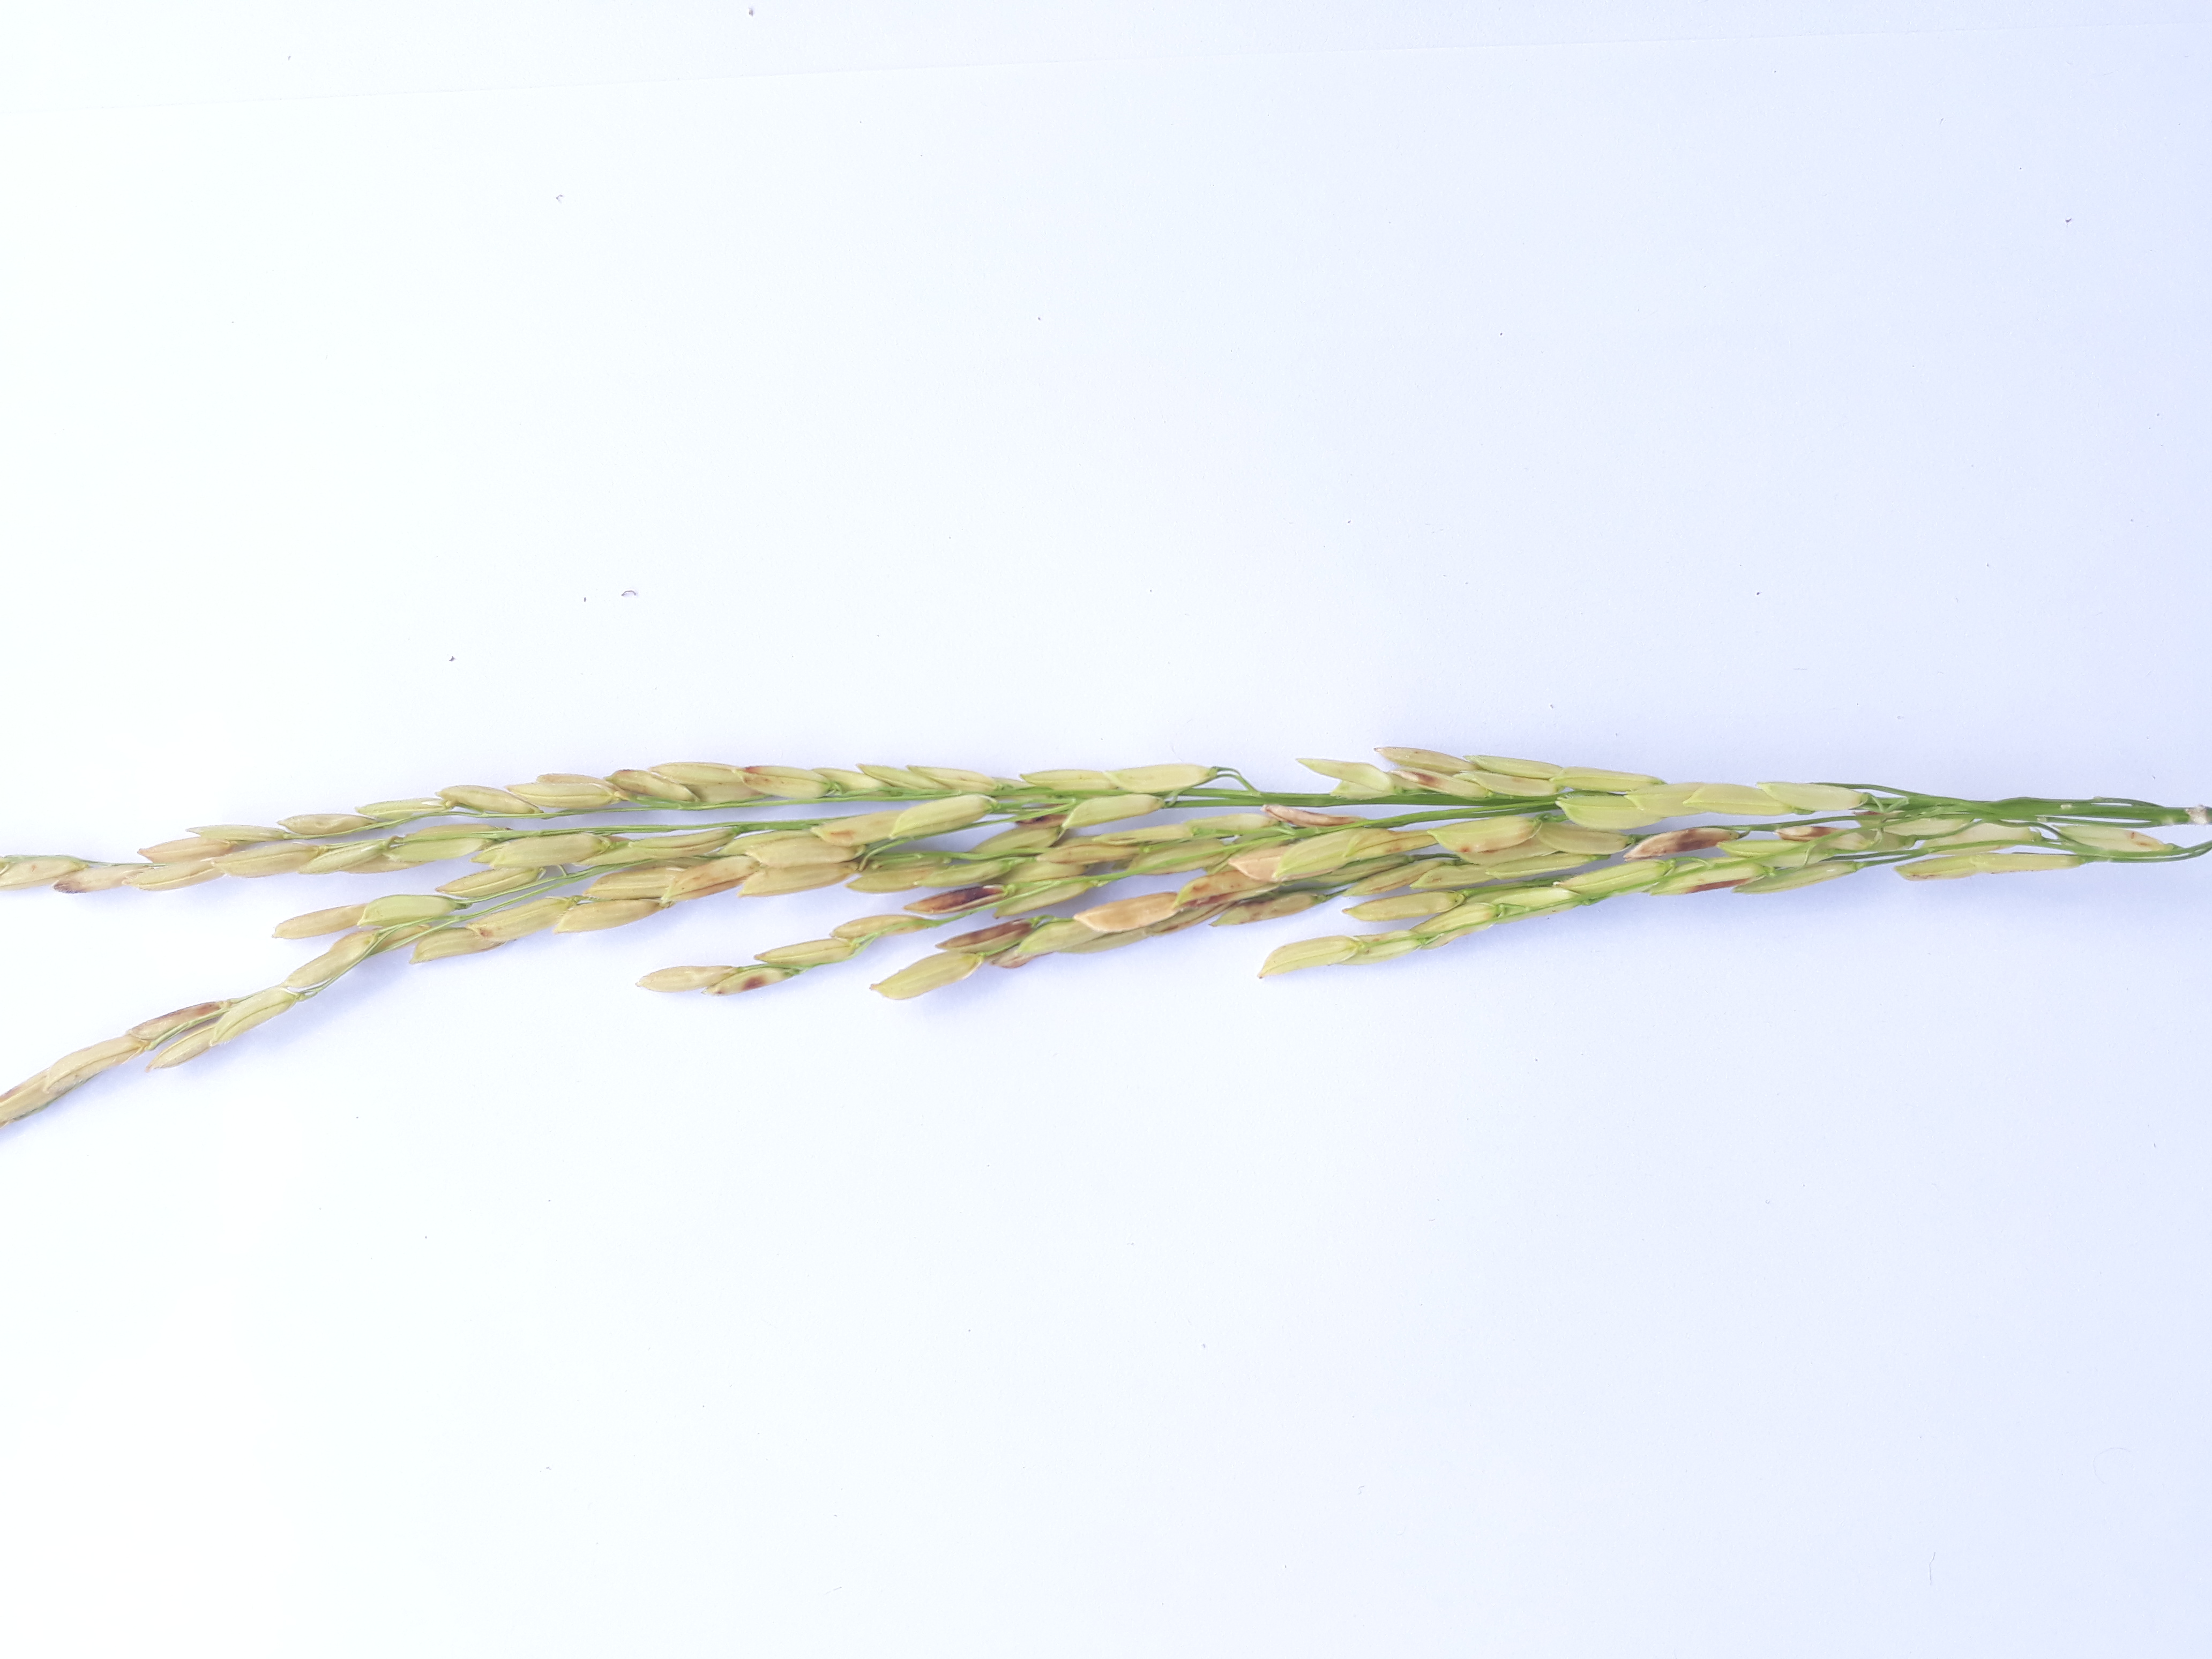
Label: Very Damage